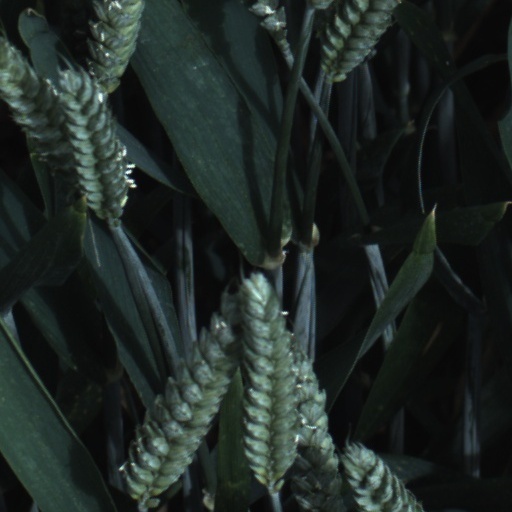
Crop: wheat